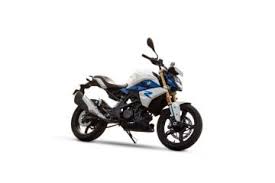
Vehicle type: Motorcycles